Annaberger Kät

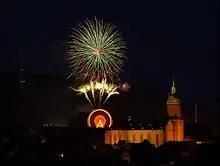
Fireworks at the 486th Annaberger Kät in 2006

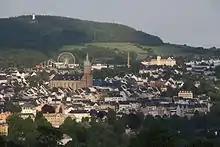
View of the town with ferris wheel and roller coaster (2010)

The Annaberger Kät (commonly called the Kät, pronounced "Kett") is the largest folk festival in the Ore Mountains and takes place annually for 14 days after Pentecost in the town of Annaberg-Buchholz in East Germany. It is one of the folk festivals in Germany, at which over 100 showmen perform their acts.